Prosper Henricus Lankrink

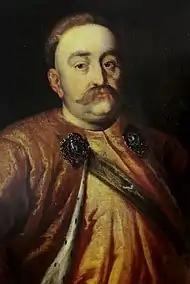
Fragment of portrait of King John III Sobieski by Prosper Henricus Lankrink, after 1676, Wawel Castle.

He was born at Antwerp. His father, a soldier of fortune, had come to that city from Germany, and there he obtained a colonel's commission, and died. The young Lankrink received a good education, and was intended by his mother for a monk, but discovering an inclination for painting, he was permitted to attend the Academy, where his progress was considerable, and was promoted by his having access to study the best pictures in one of the finest collections at Antwerp. Lankrink went afterwards to Italy and especially studied the works of Salvator Rosa.